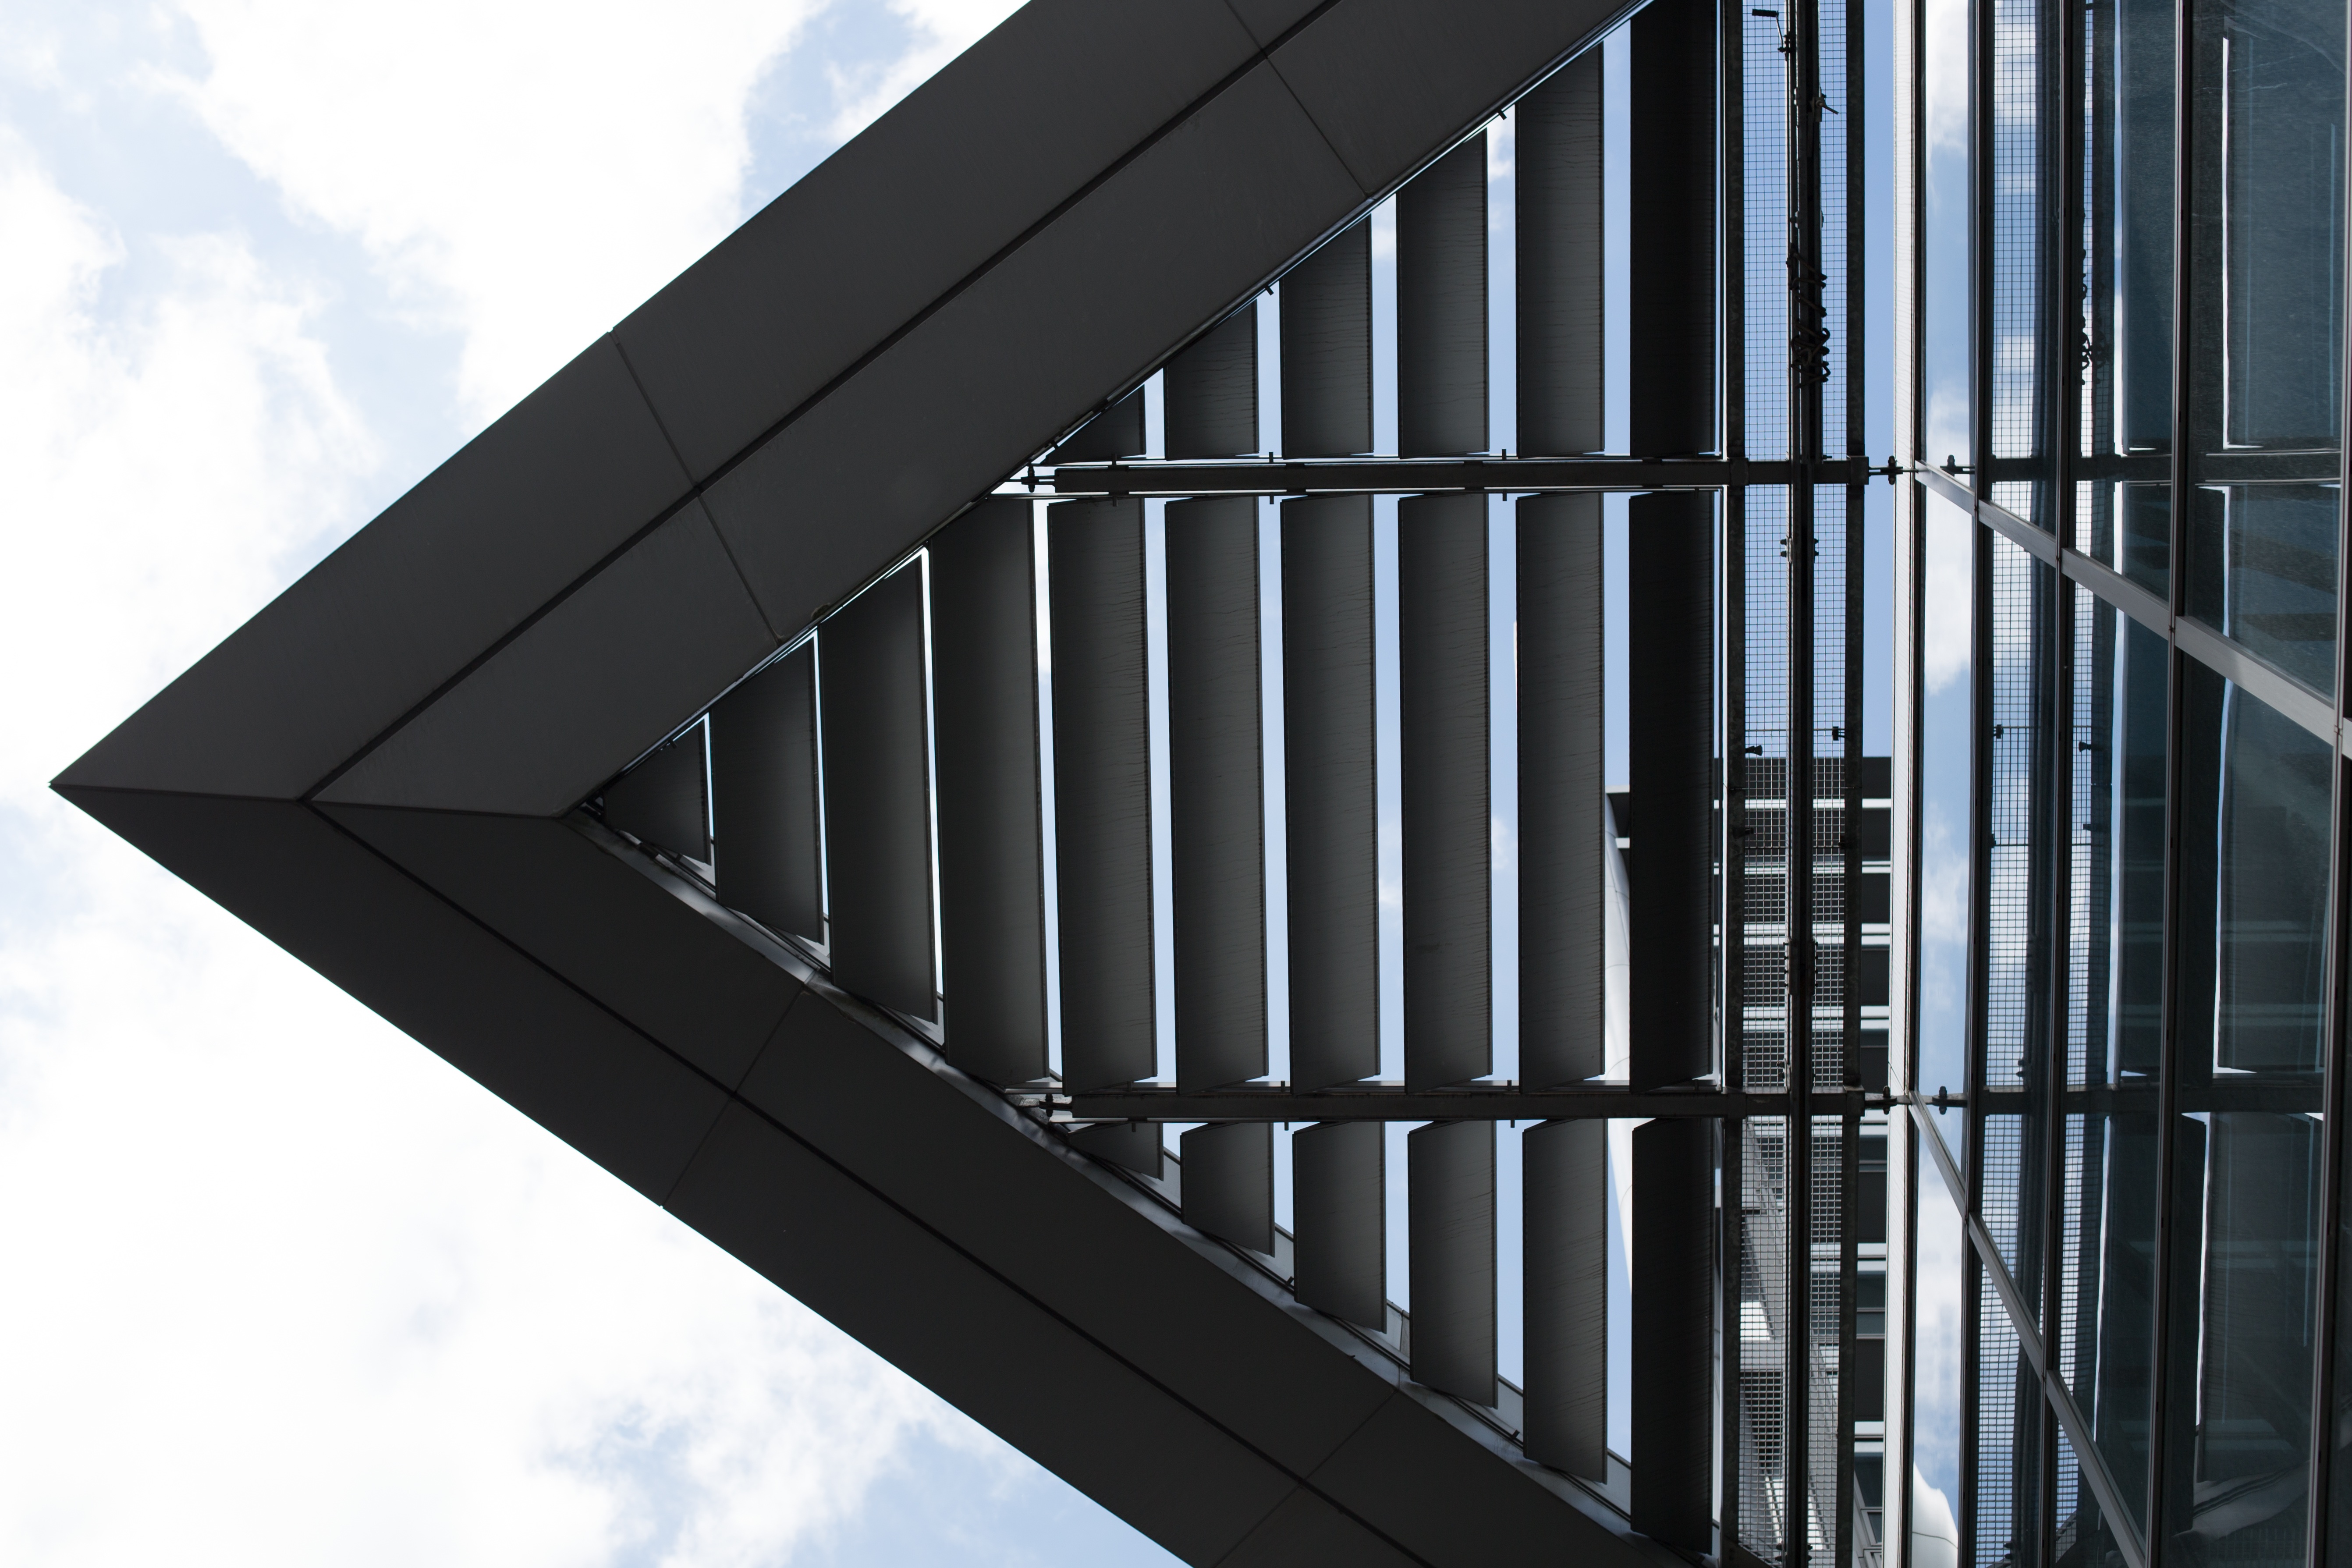
architecture, line, facade, symmetry, daylighting